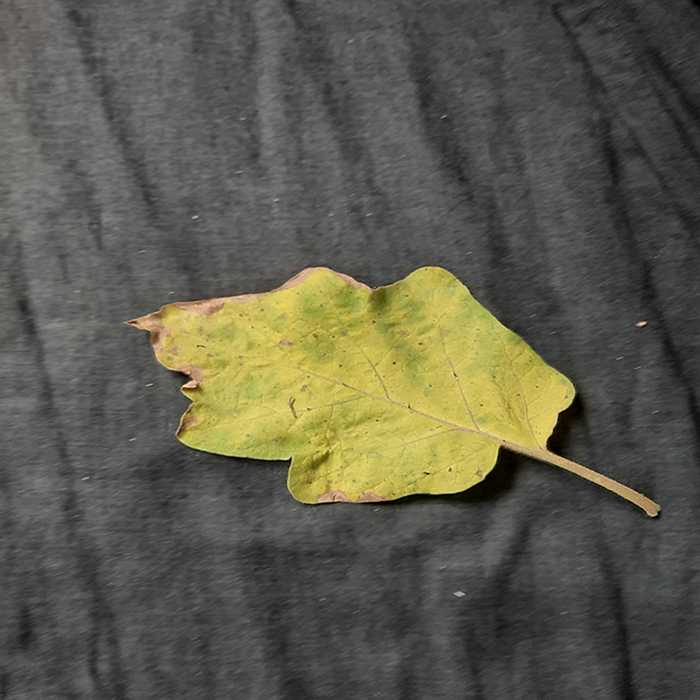
Plant: Eggplant
Label: Eggplant verticillium wilt